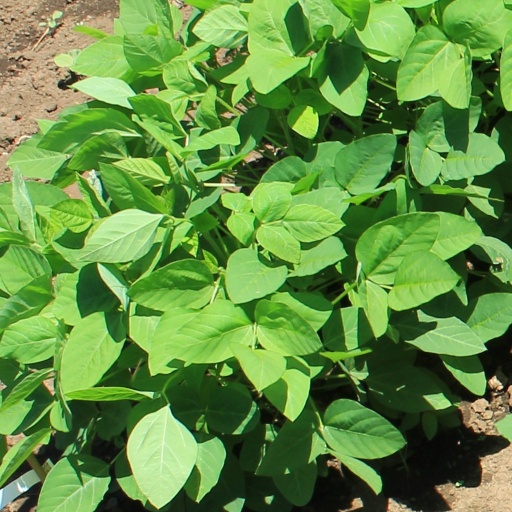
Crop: soybean